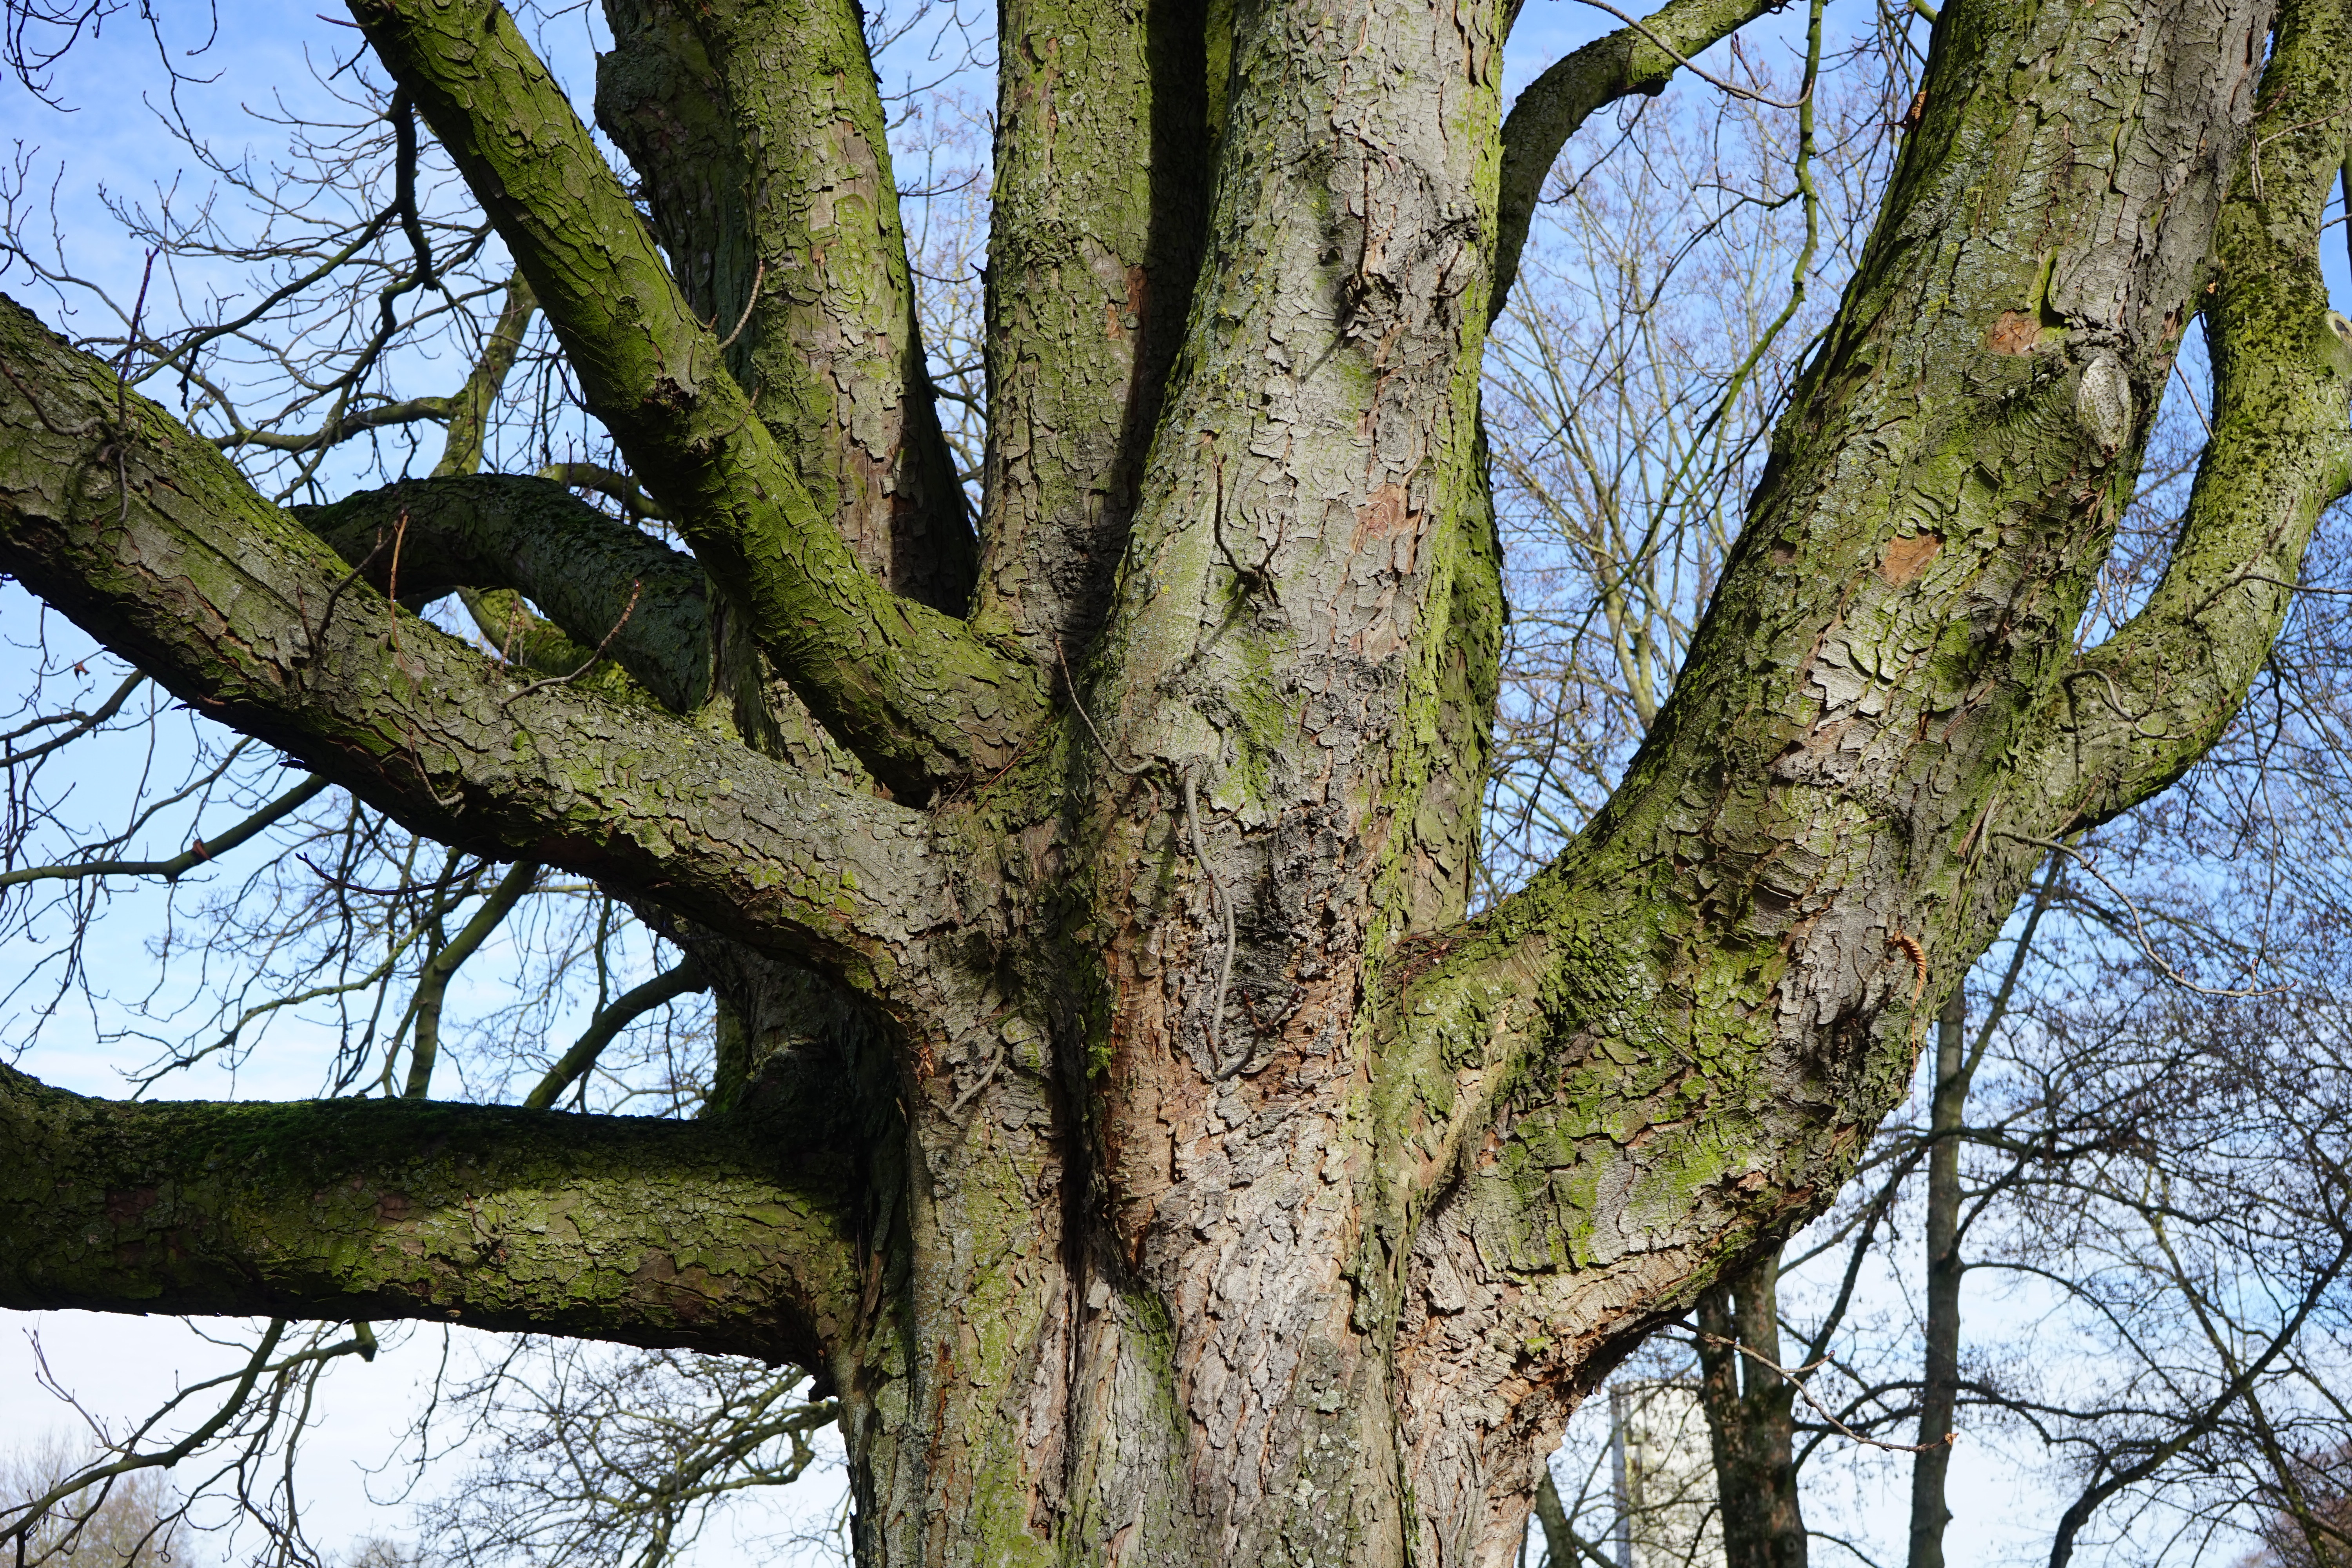
tree, branch, plant, leaf, flower, trunk, bark, log, botany, aesthetic, deciduous, oak, grove, woodland, aesculus, chestnut, chestnut tree, flowering plant, buckeye, ordinary rosskastanie, aesculus hippocastanum, plant stem, woody plant, land plant, plane tree family